Vlasta Lah

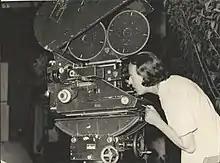
Lah during the shooting of "Las furias" (1960) at the Lumiton studios in Buenos Aires.

Vlasta Giulia Lah Rocchi was born on January 13, 1913, in Pula, then part of Austria-Hungary. Around 1930, she moved to Rome and enrolled at the Centro Sperimentale di Cinematografia to study acting but later switching to film directing. In 1938, Lah married her colleague Catrano Catrani and they emigrated to Buenos Aires, where they pursued a career in the Argentine film industry, which at that time was going through its "Golden Age".